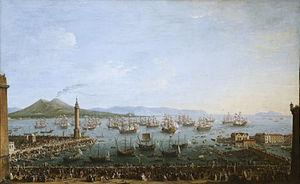
1734 est une année commune commençant un vendredi.